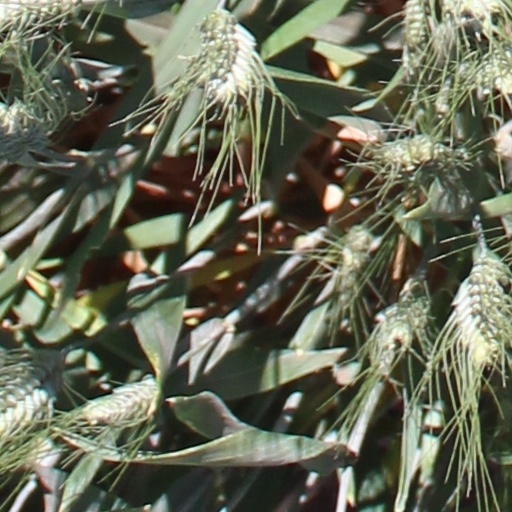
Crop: wheat